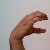
The image shows a hand gesture representing the letter 'C' in Indian Sign Language.